A500 road

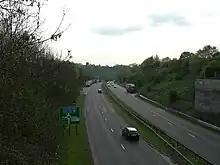
Looking towards the M6 at junction 15 on the original A5006 section

The road is the primary access route for traffic to and from almost all areas of Stoke-on-Trent. Starting to the east of Nantwich on the Nantwich bypass the dual carriageway Shavington bypass running north of Hough and Shavington. Returning to the 1980s single carriageway extension route it continues east through a cutting to the M6 at Junction 16 where it becomes a dual carriageway. Continuing through open countryside it passes under the A34 at Talke Pits, turns south before meeting the Tunstall Western Bypass and enters the north of Stoke-on-Trent. Now continuing in an urban setting it runs between Newcastle and Burslem, passing through the middle of the former Wolstanton Colliery before running east of Stoke's town centre. Passing through the newest section in a cutting it emerges south of Stoke alongside the site of the Victoria Ground. Turning west it passes the Bet365 Stadium before leaving the urban area at Hanford, south of Trent Vale. It then runs through a cutting before meeting the M6 at junction 15.